Paper chase (game)

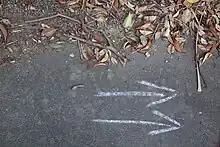
Two chalk arrows on the ground

The game may also be played with a piece of chalk instead of paper, where the hares leave marks on walls, stones, fence posts or similar surfaces.